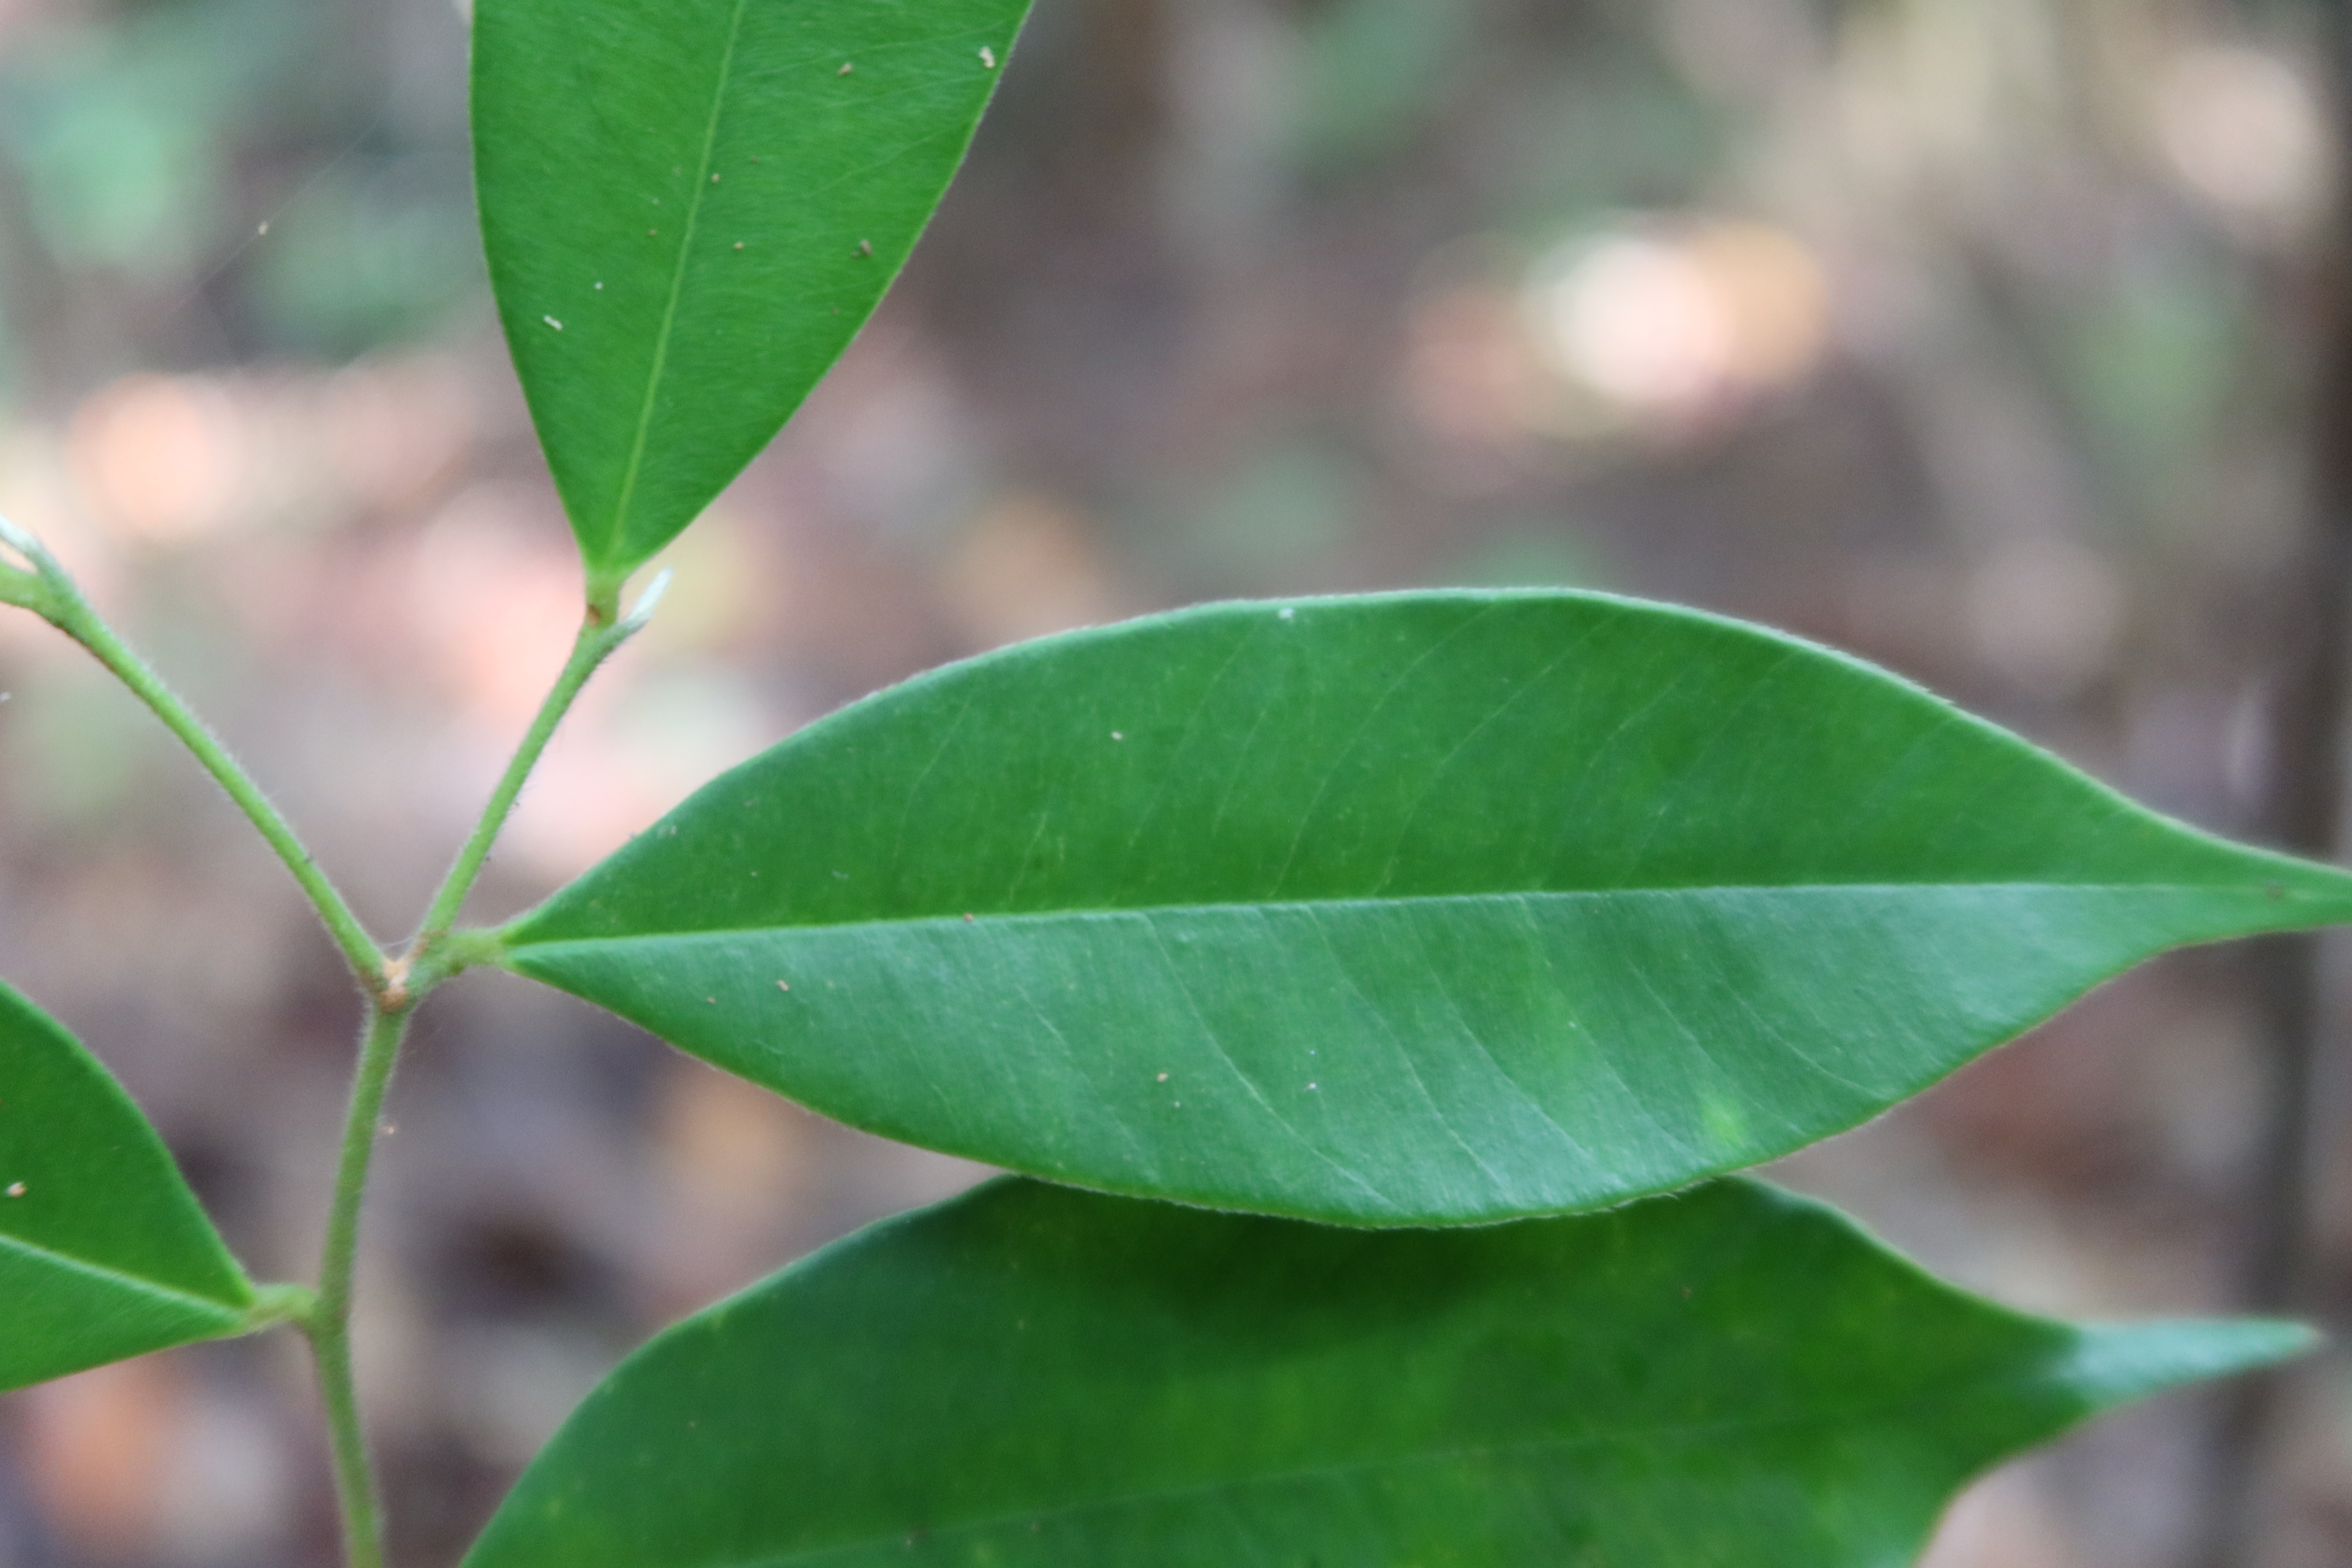
Label: Healthy